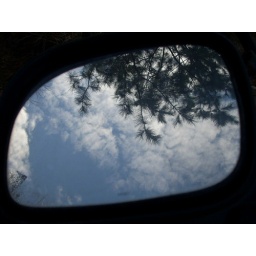
This was taken in a mirror from a motorcycle at Bridges Sales and Salvage.(motorcycle junkyard)